Hans Gram (historian)

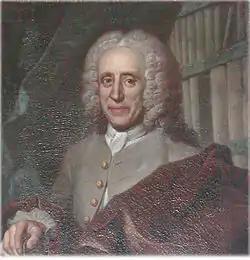
Hans Gram

Hans Gram (28 October 1685 – 19 February 1748) was a Danish academic, philologist and historian.